Devil's Halo

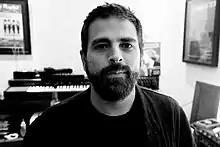
Keyboardist and producer Keefus Ciancia (2016) influenced Ndegéocello's sound for the album.

For the song "Slaughter", Ndegéocello tried to weave together sonic influences from the producers Trevor Horn and RZA, as well as the bands Yes, Sade, and The Human League: "That's what I tried to achieve in this particular recording: some sonic tapestries that people, even if they're not listening to the lyrics, could just "feel" or hear, or just have a deep, inner dialogue with." She covered Ready for the World's 1986 song "Love You Down", deconstructing it into what "Village Voice" critic Eugene Holley Jr. described as "a stripper's classic". Songs such as "Mass Transit" and "White Girl" featured Ndegéocello's characteristic ska and reggae influenced basslines; Holley argued that Caribbean riddims and country-rock guitar grooves underpinned the music, serving as a backdrop for Ndegéocello's contralto singing throughout "Devil's Halo". In the opinion of Ed Potton from "The Times", her voice "resided somewhere between Sade and PJ Harvey".